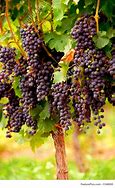
Label: Grapes